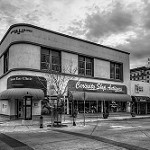
Label: B & W